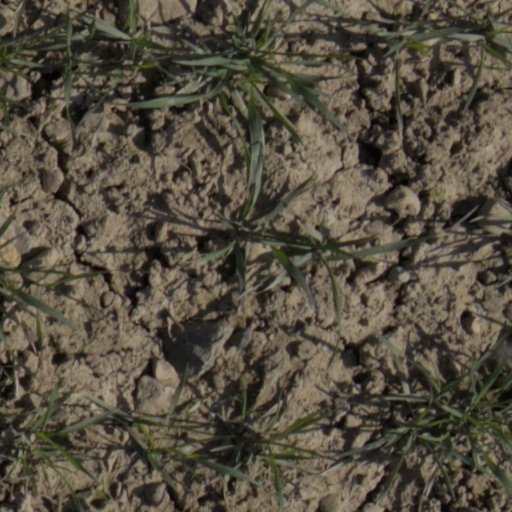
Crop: wheat